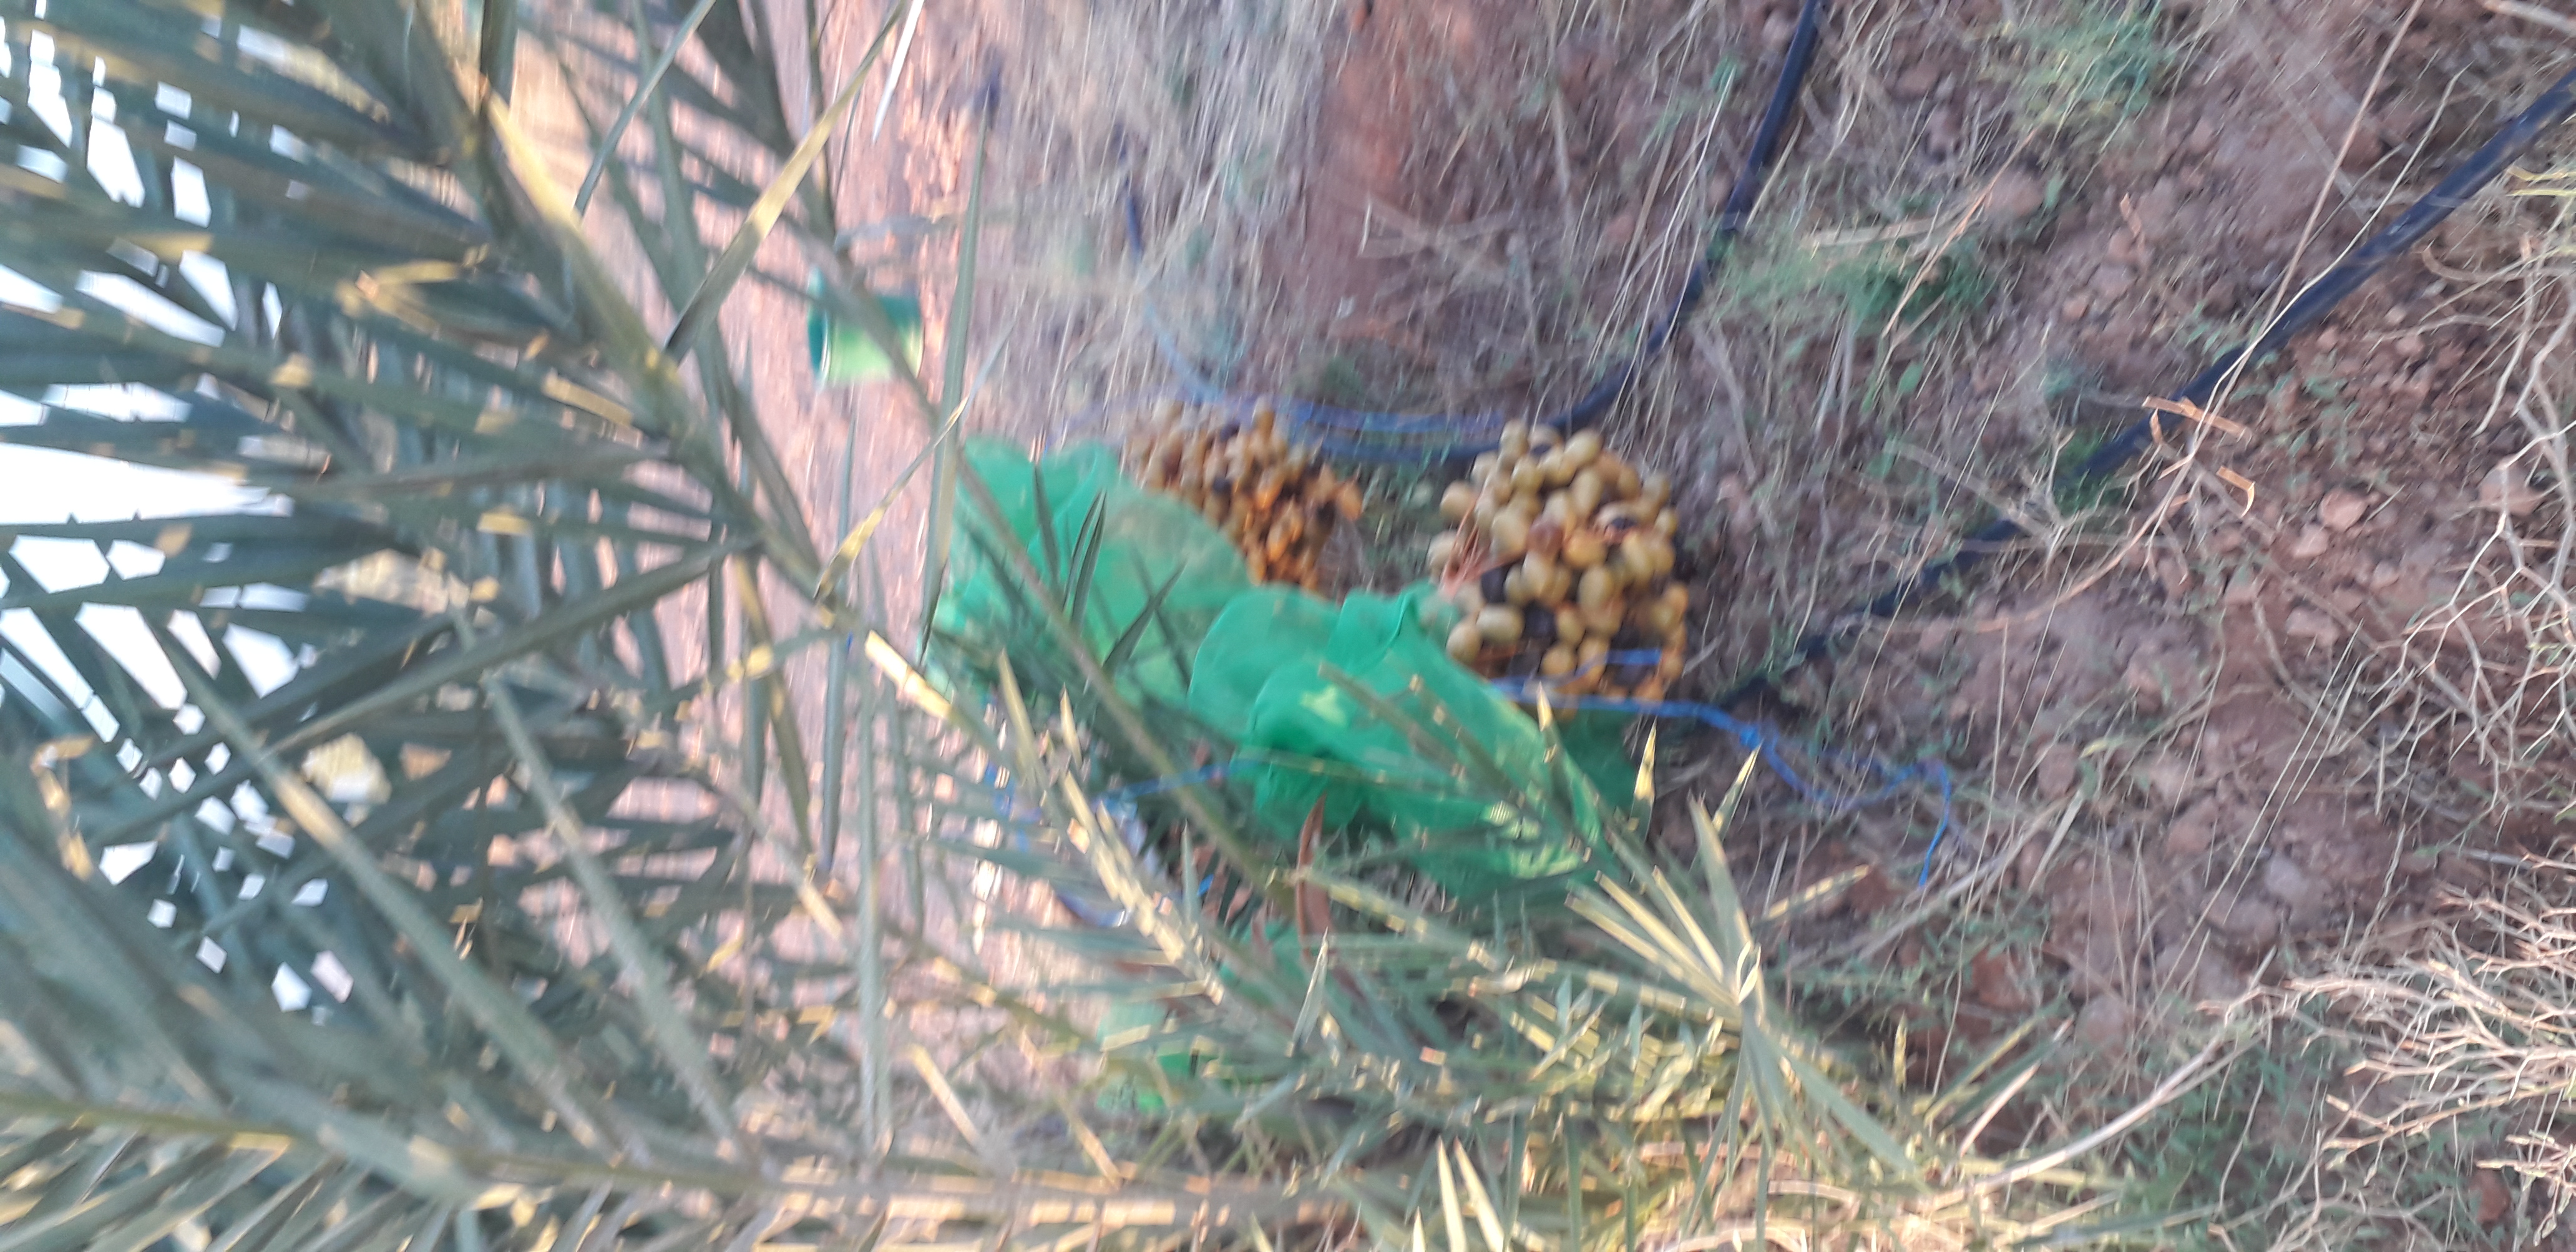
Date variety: Boufagous